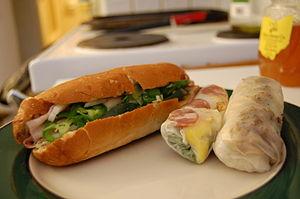
Bánh mì est un mot vietnamien qui signifie « pain de blé ». Le pain, et plus particulièrement la baguette, a été introduit au Viêt Nam pendant l’époque coloniale française. La baguette vietnamienne est plus petite que la française et est faite à base de farine de blé, mélangée à de la farine de riz. Cela lui confère une croûte plus mince et plus craquante.